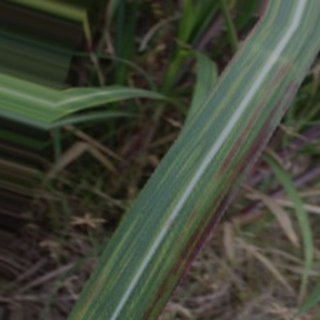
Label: sugarcane_bacterial_blight